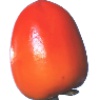
Label: Kaki 1